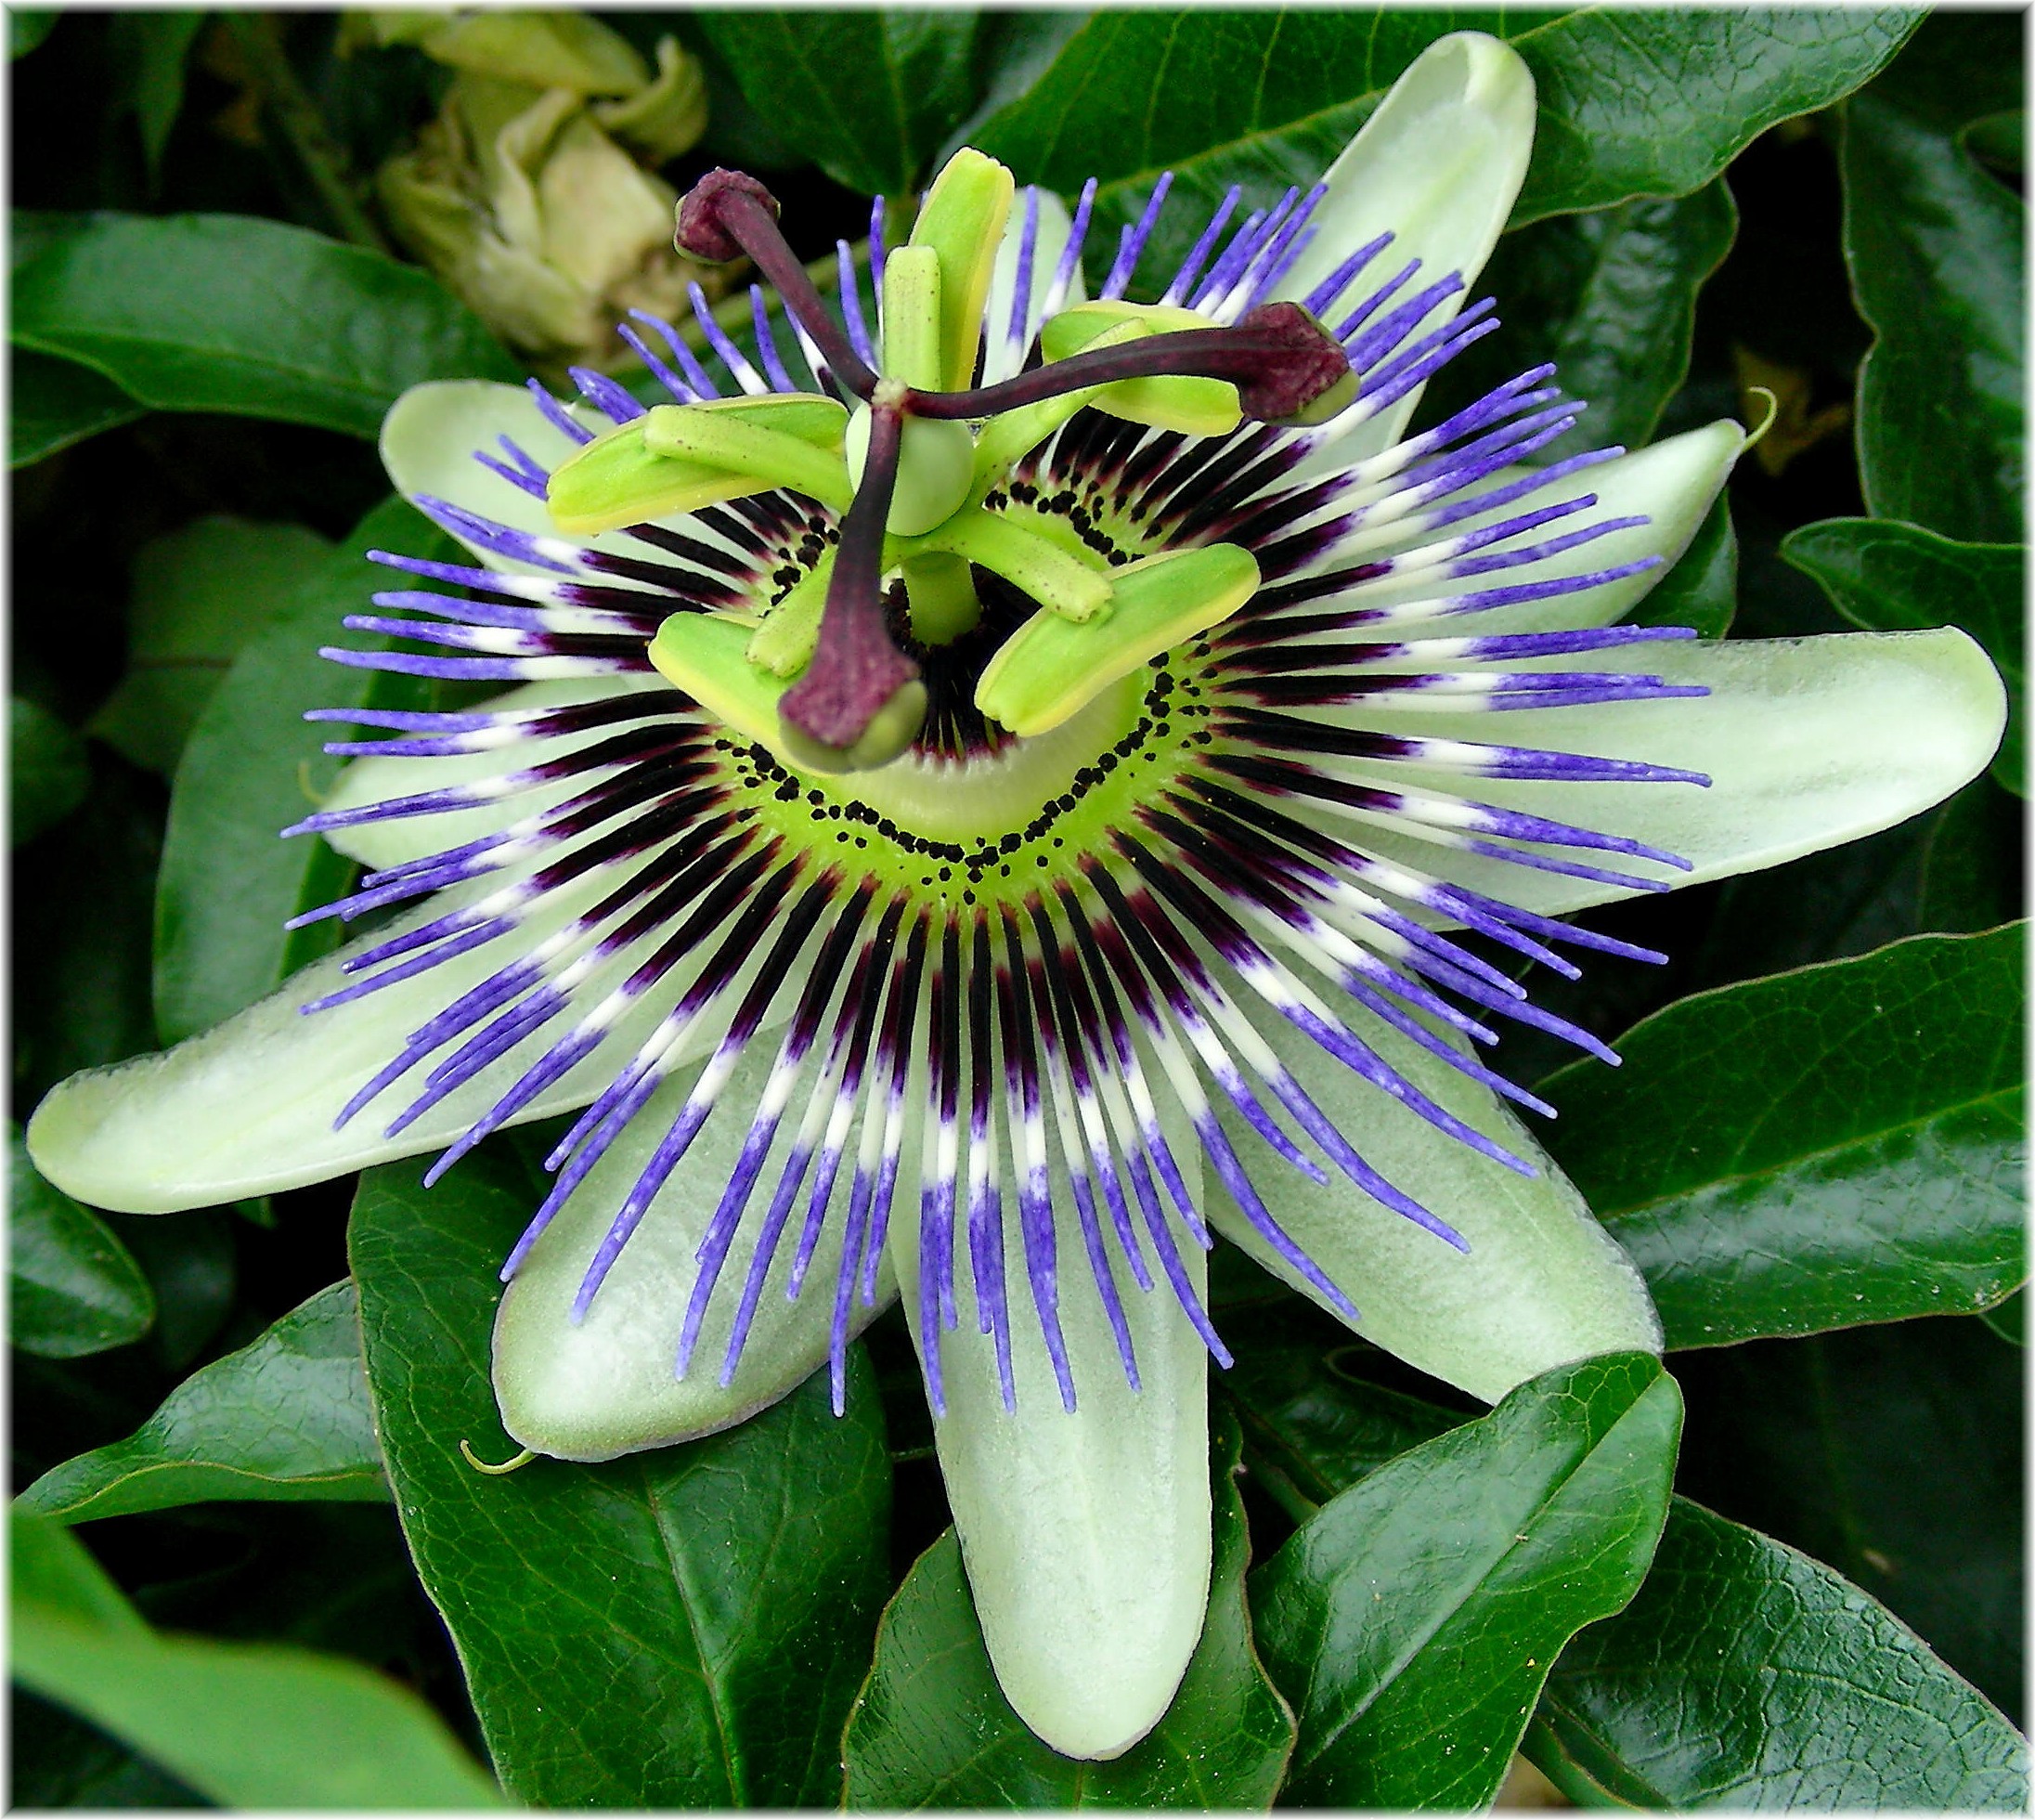
plant, flower, petal, botany, flora, passion flower, macro photography, flowering plant, land plant, passion flower family, purple passionflower, malpighiales, giant granadilla